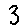
Label: 3